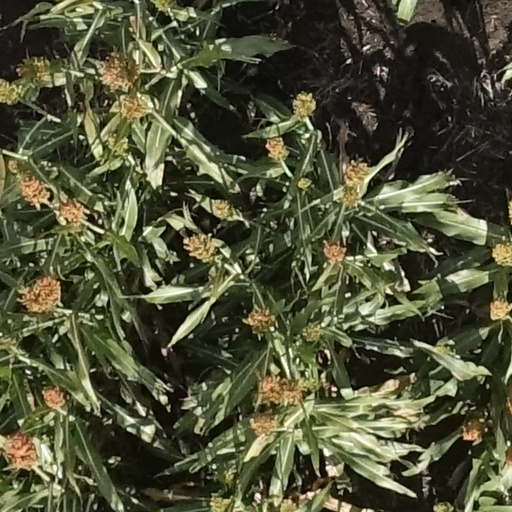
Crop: sorghum